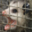
Label: possum